Snow Canyon State Park

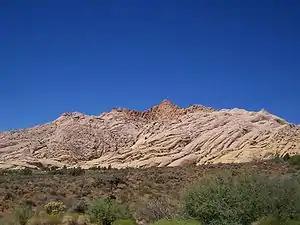
White Navajo Sandstone petrified sand dune.

West Canyon Road - . Easy. Gravel and sand surface. Fairly level. Trail follows a maintenance road winding past washes and towering cliffs to the mouth of present-day Snow Canyon.